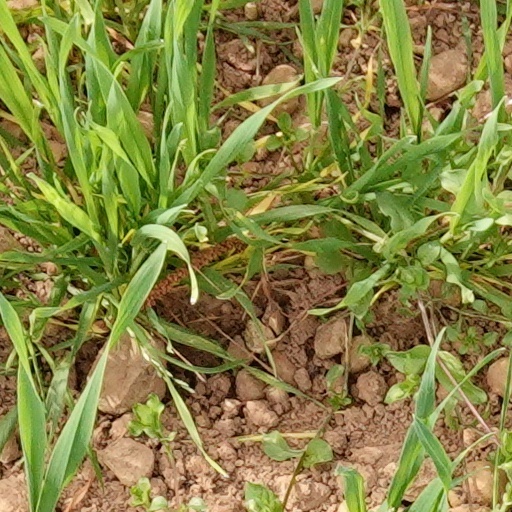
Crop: wheat